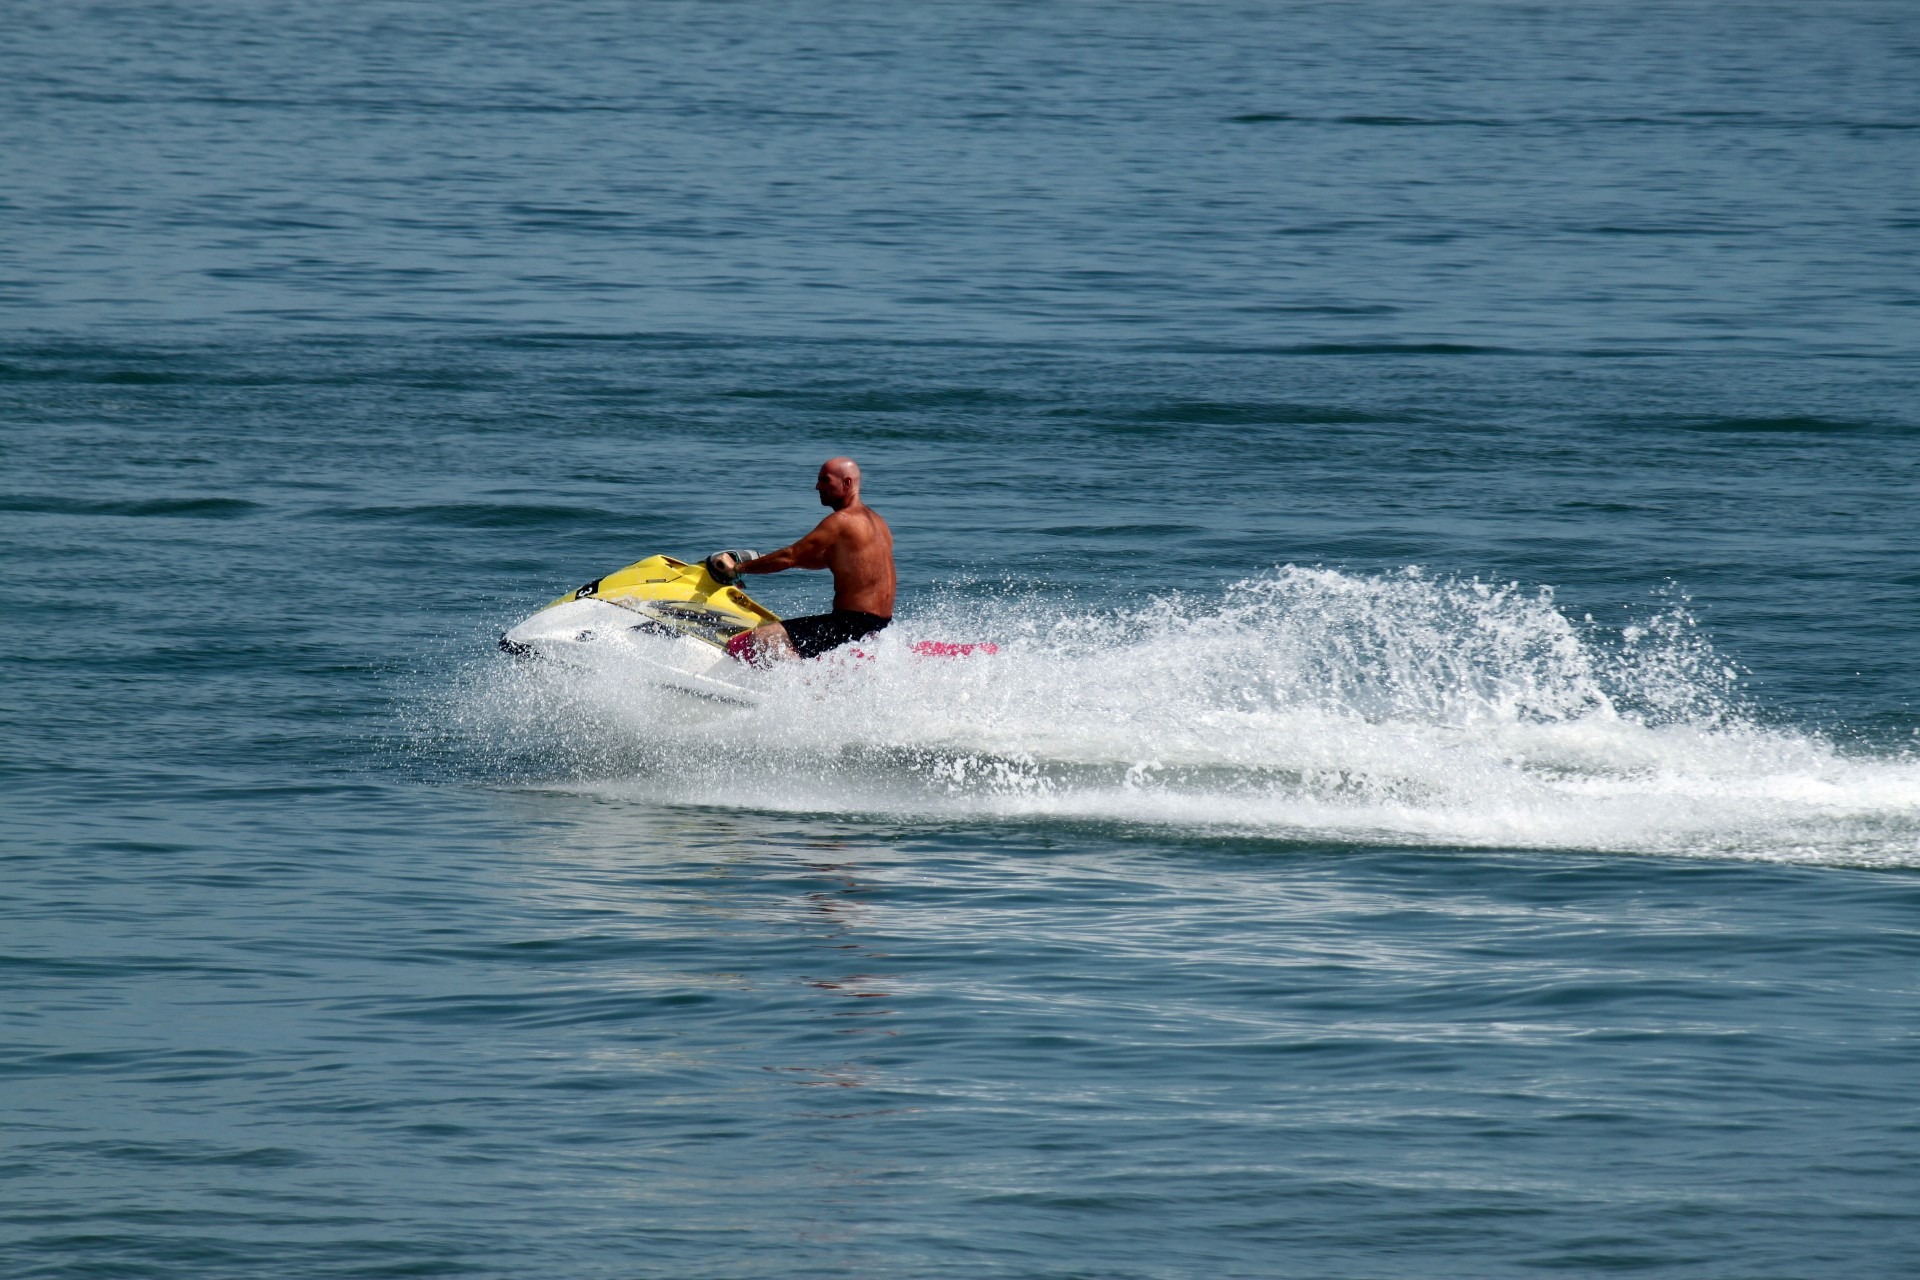
man, sea, water, ocean, wave, recreation, vehicle, extreme sport, fun, sports, boating, watercraft, motorsport, water sports, water sport, jet ski, outdoor recreation, wind wave, surfing equipment and supplies, powerboating, personal water craft